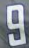
Number: 9